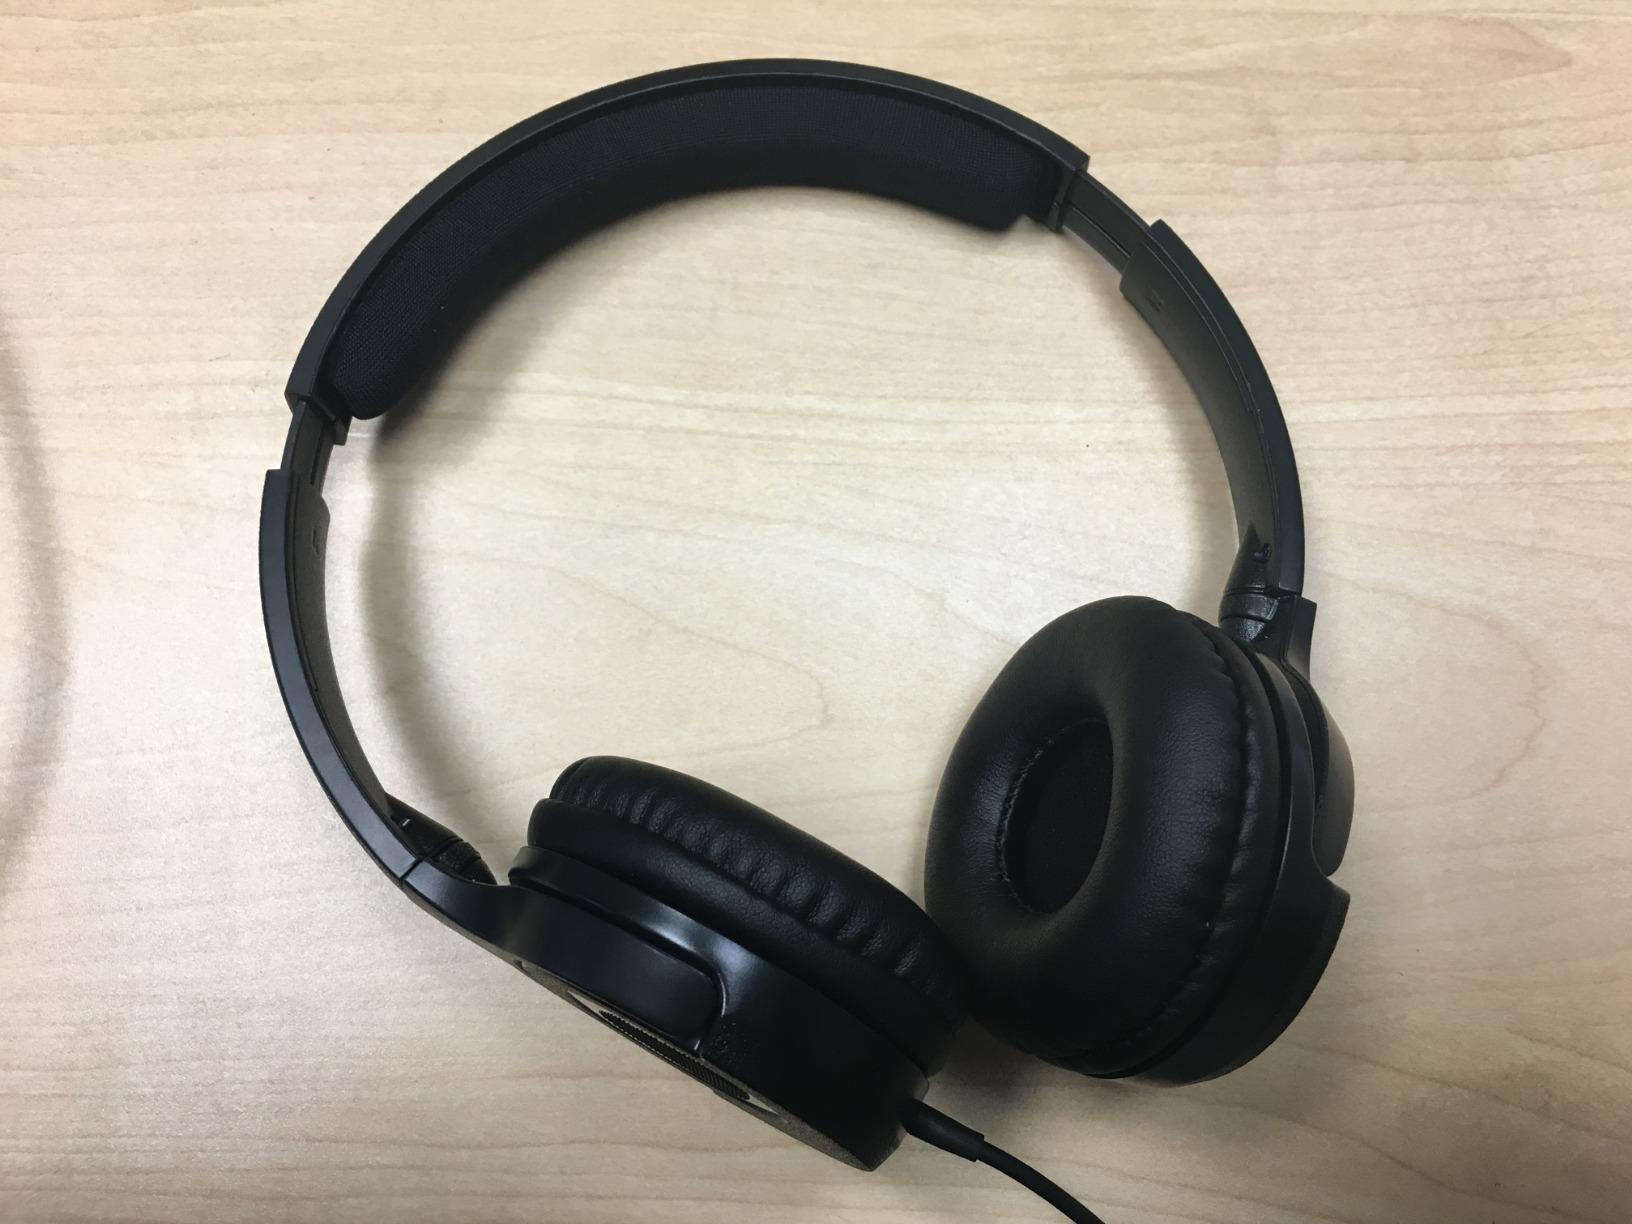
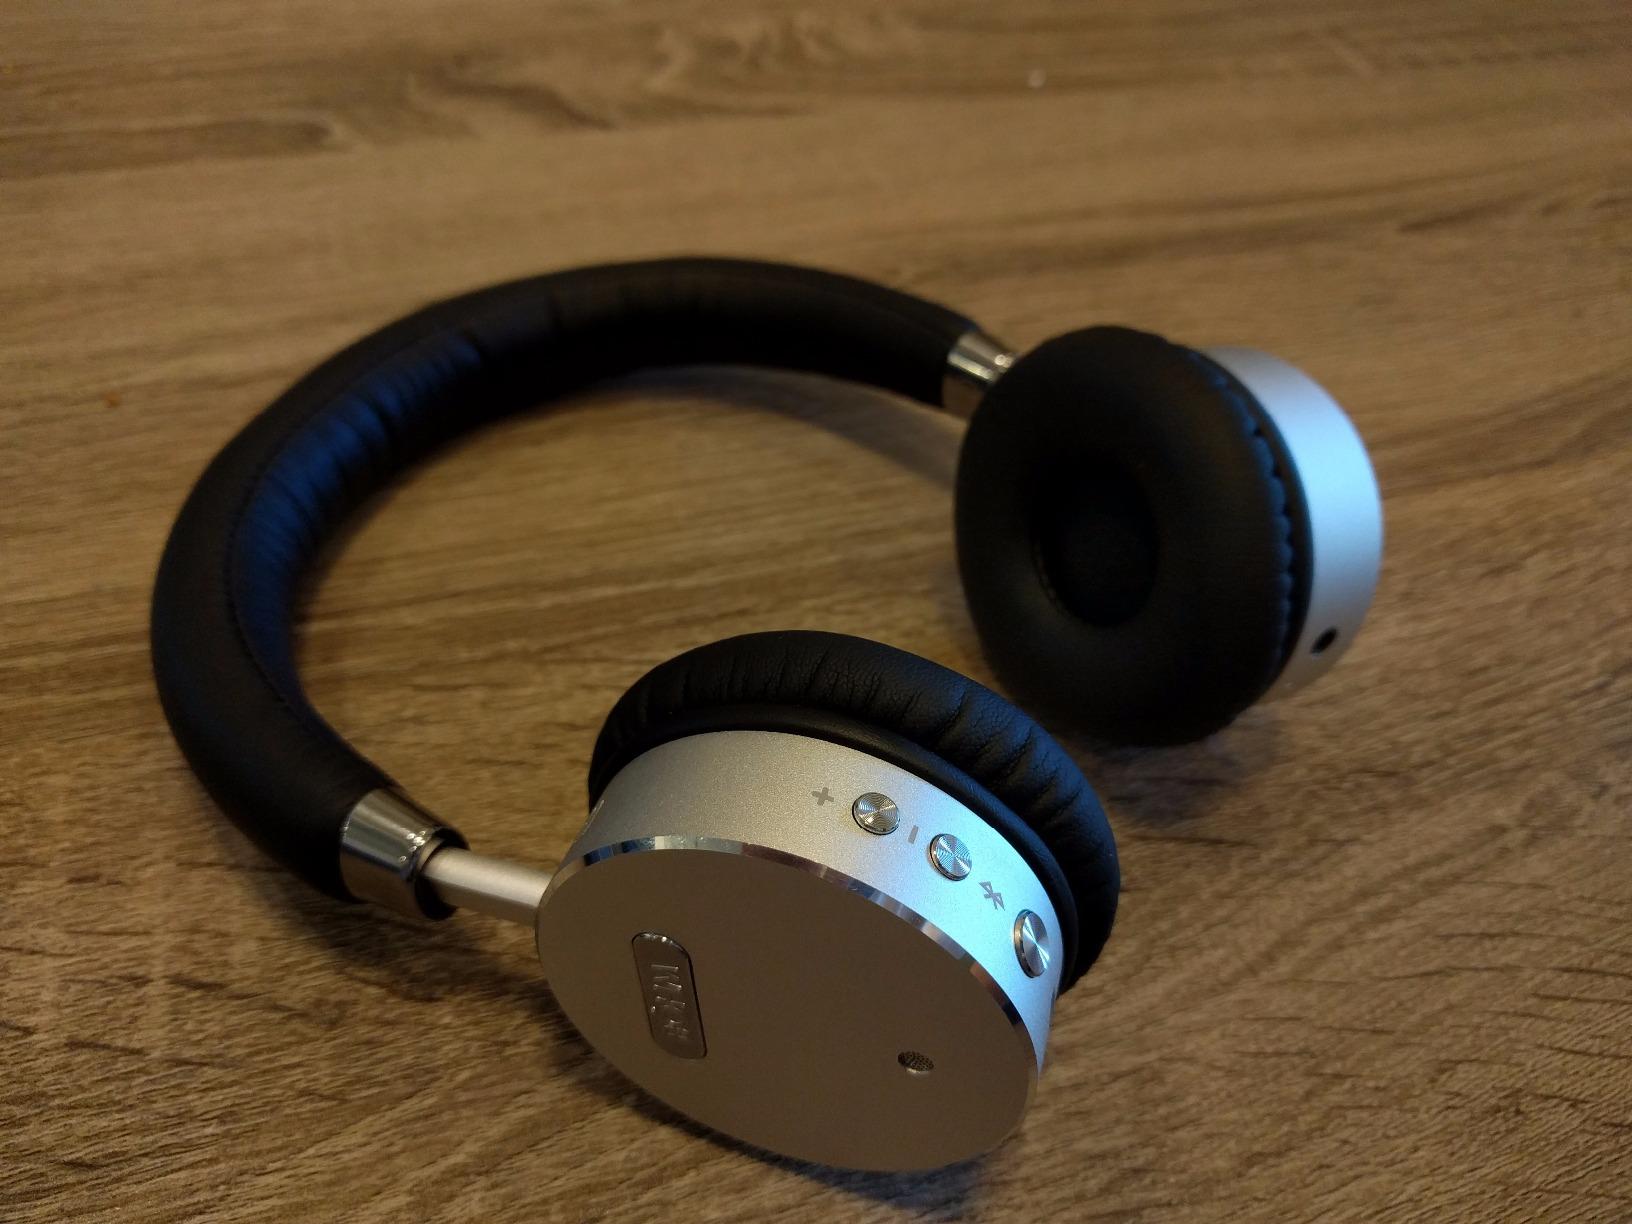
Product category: headphones
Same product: no